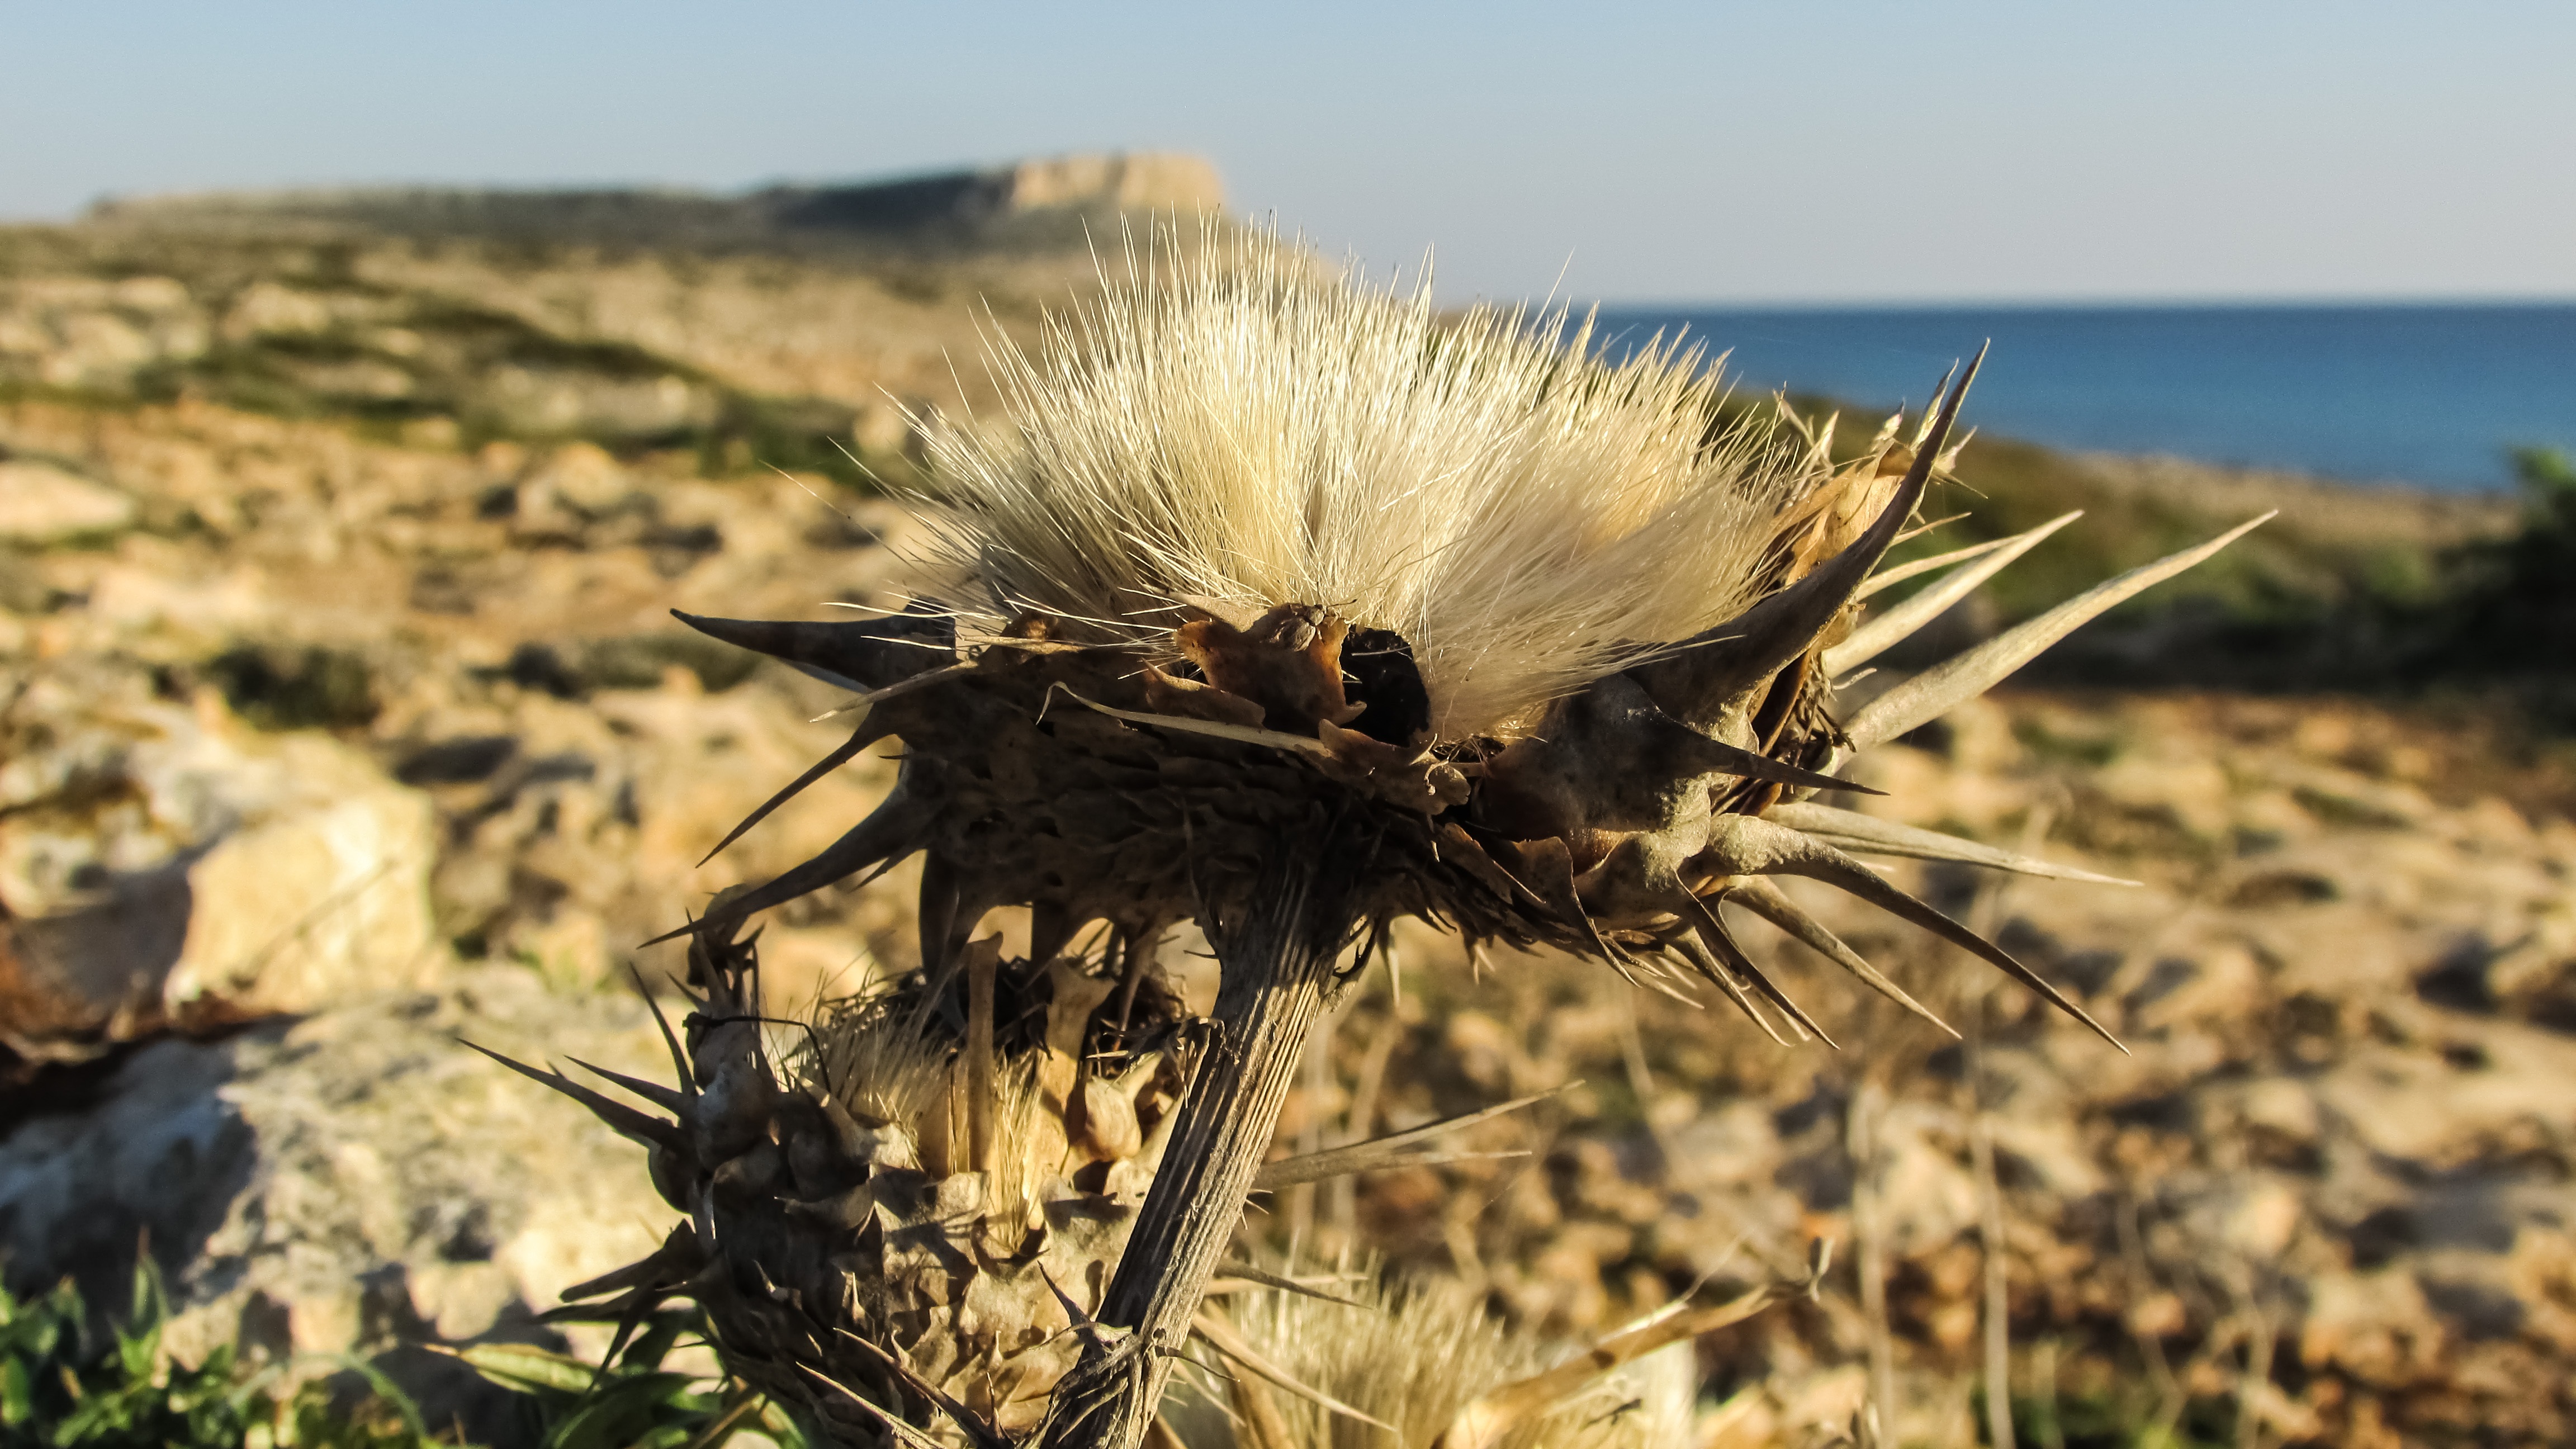
tree, nature, grass, plant, prairie, leaf, flower, wildlife, national park, flora, fauna, thorns, cavo greko, cyprus, macro photography, flowering plant, grass family